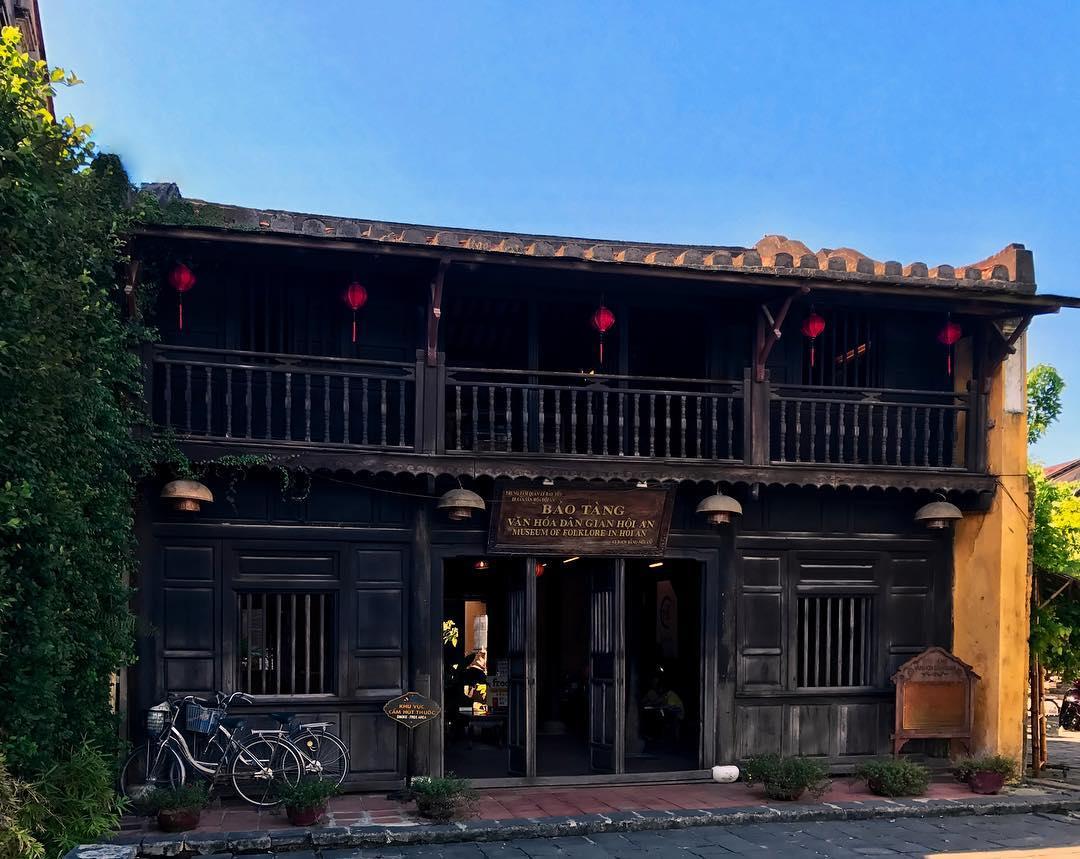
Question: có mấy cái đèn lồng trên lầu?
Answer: có năm cái đèn lồng trên lầu